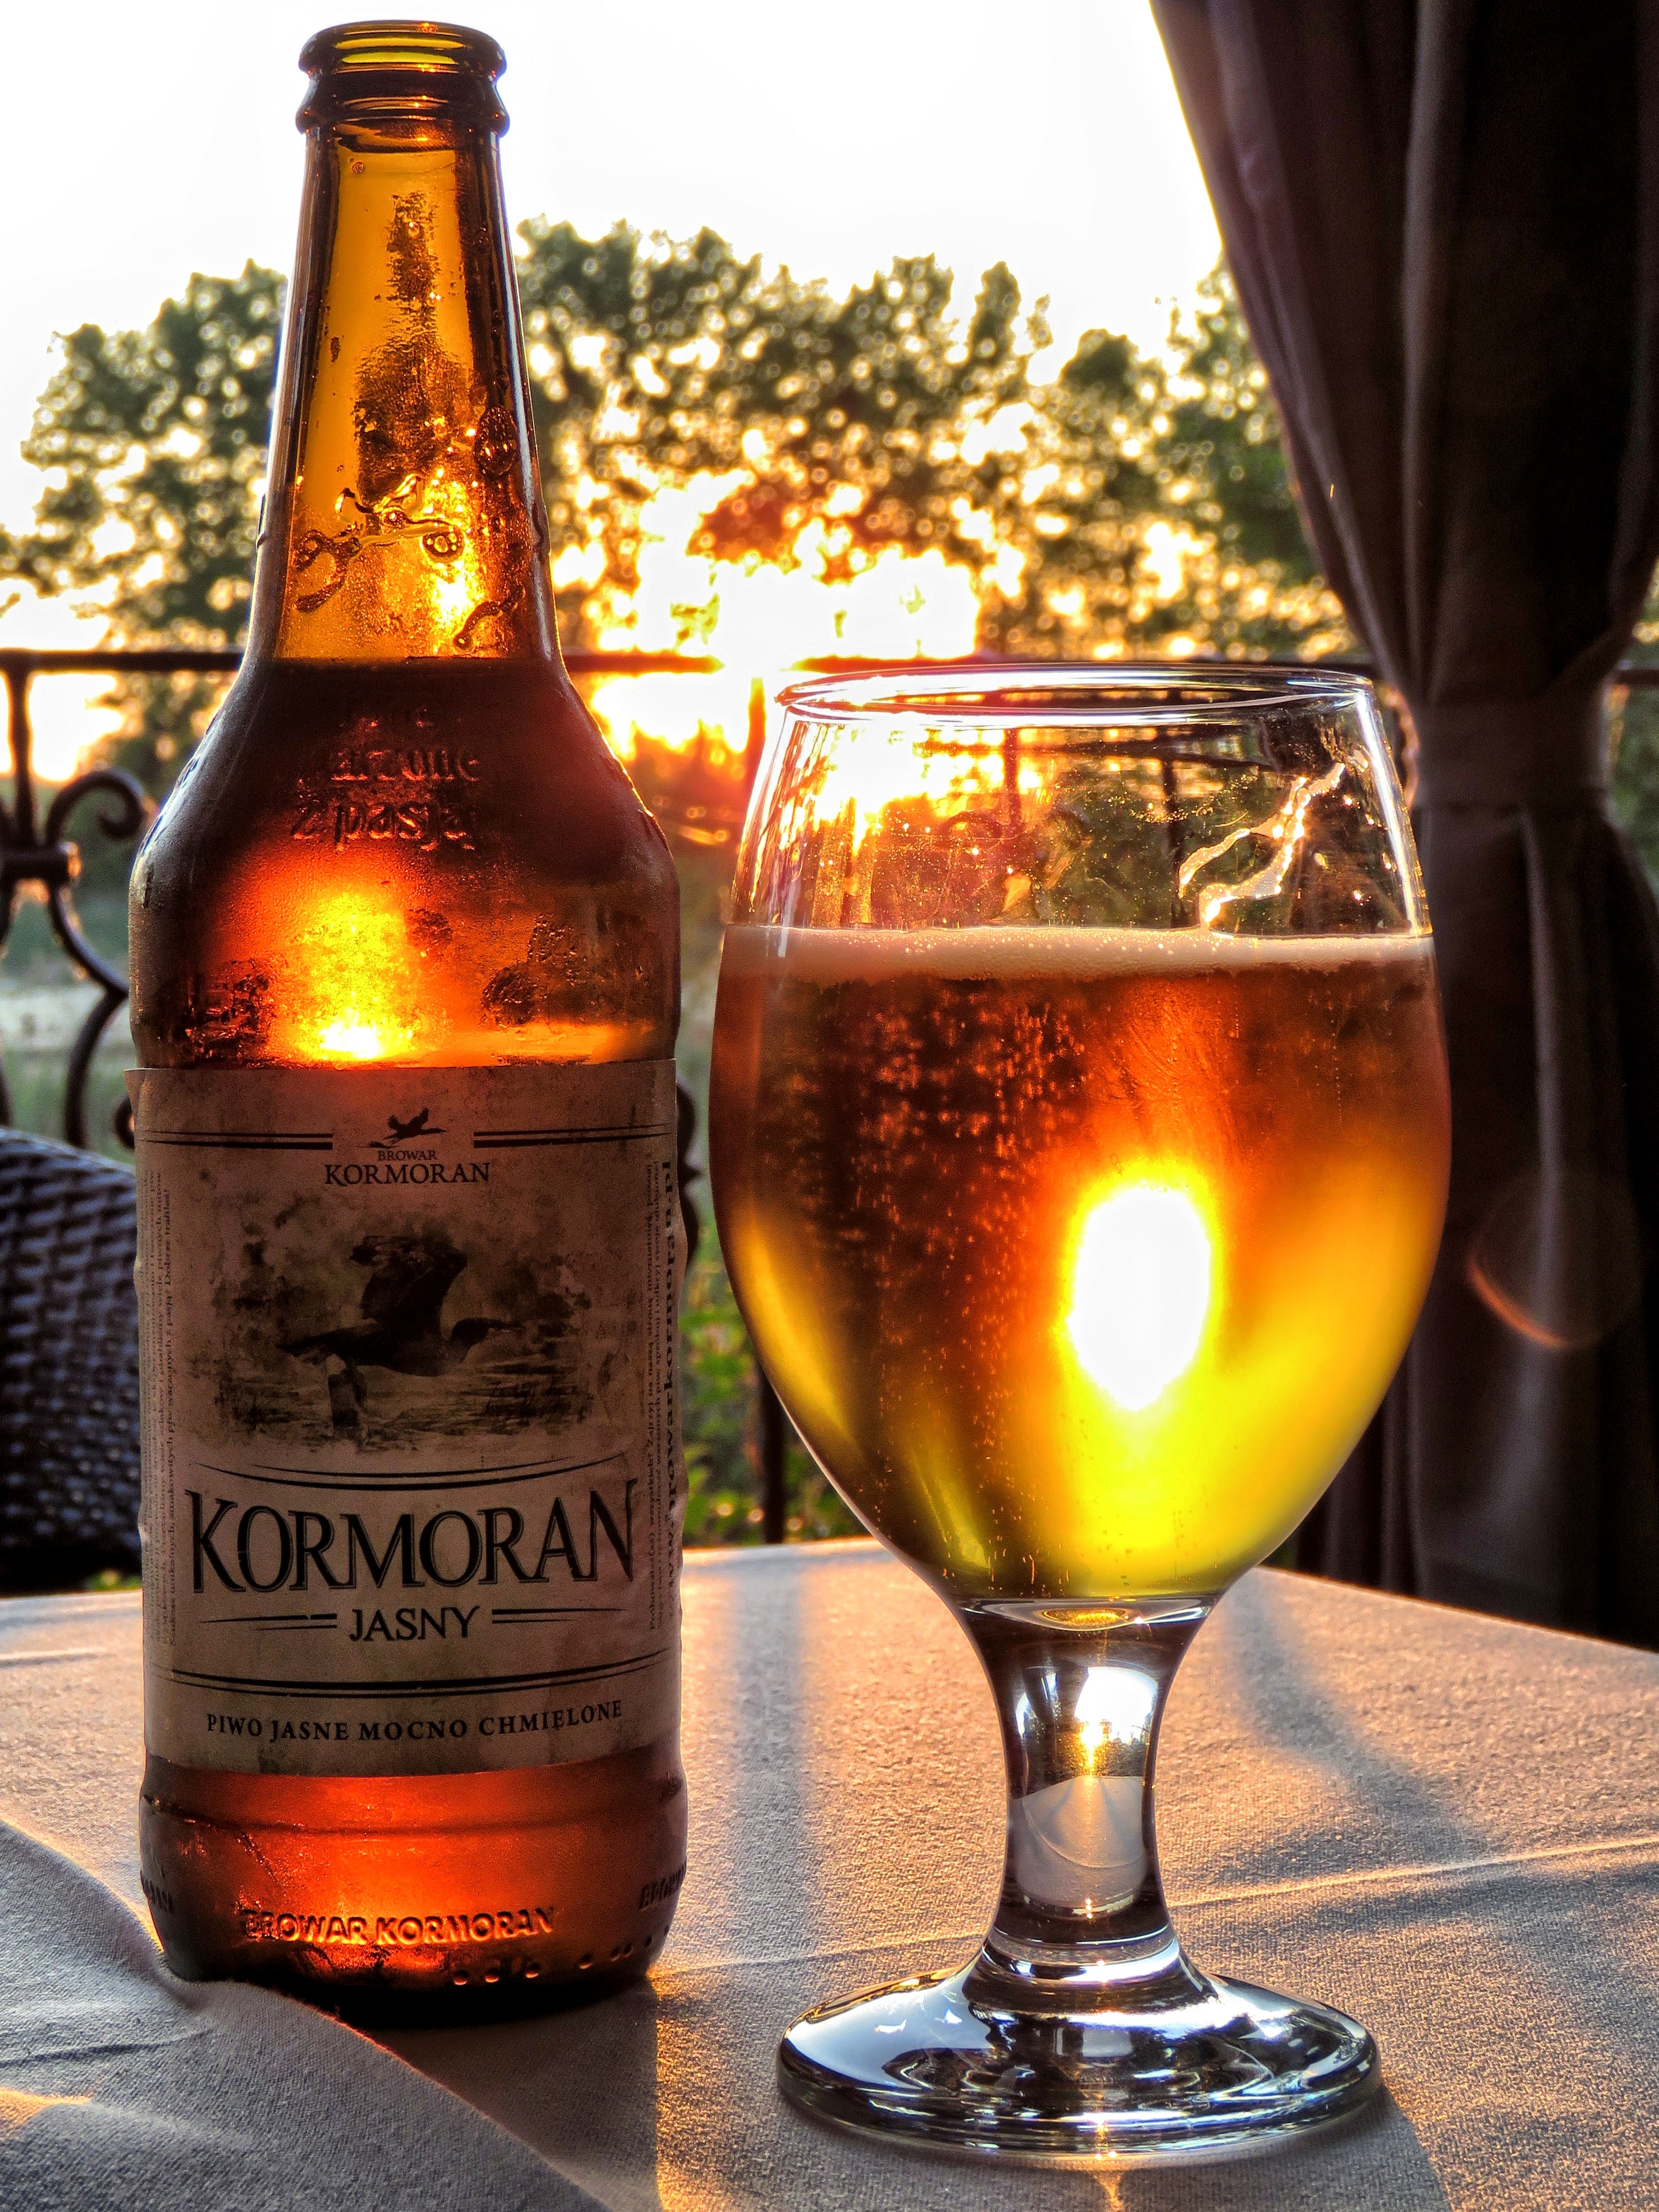
sunset, glass, drink, bottle, beer, alcohol, whisky, cormorant, ale, alcoholic beverage, a glass of, light beer, cold beer, cormorant beer, distilled beverage, drinkware